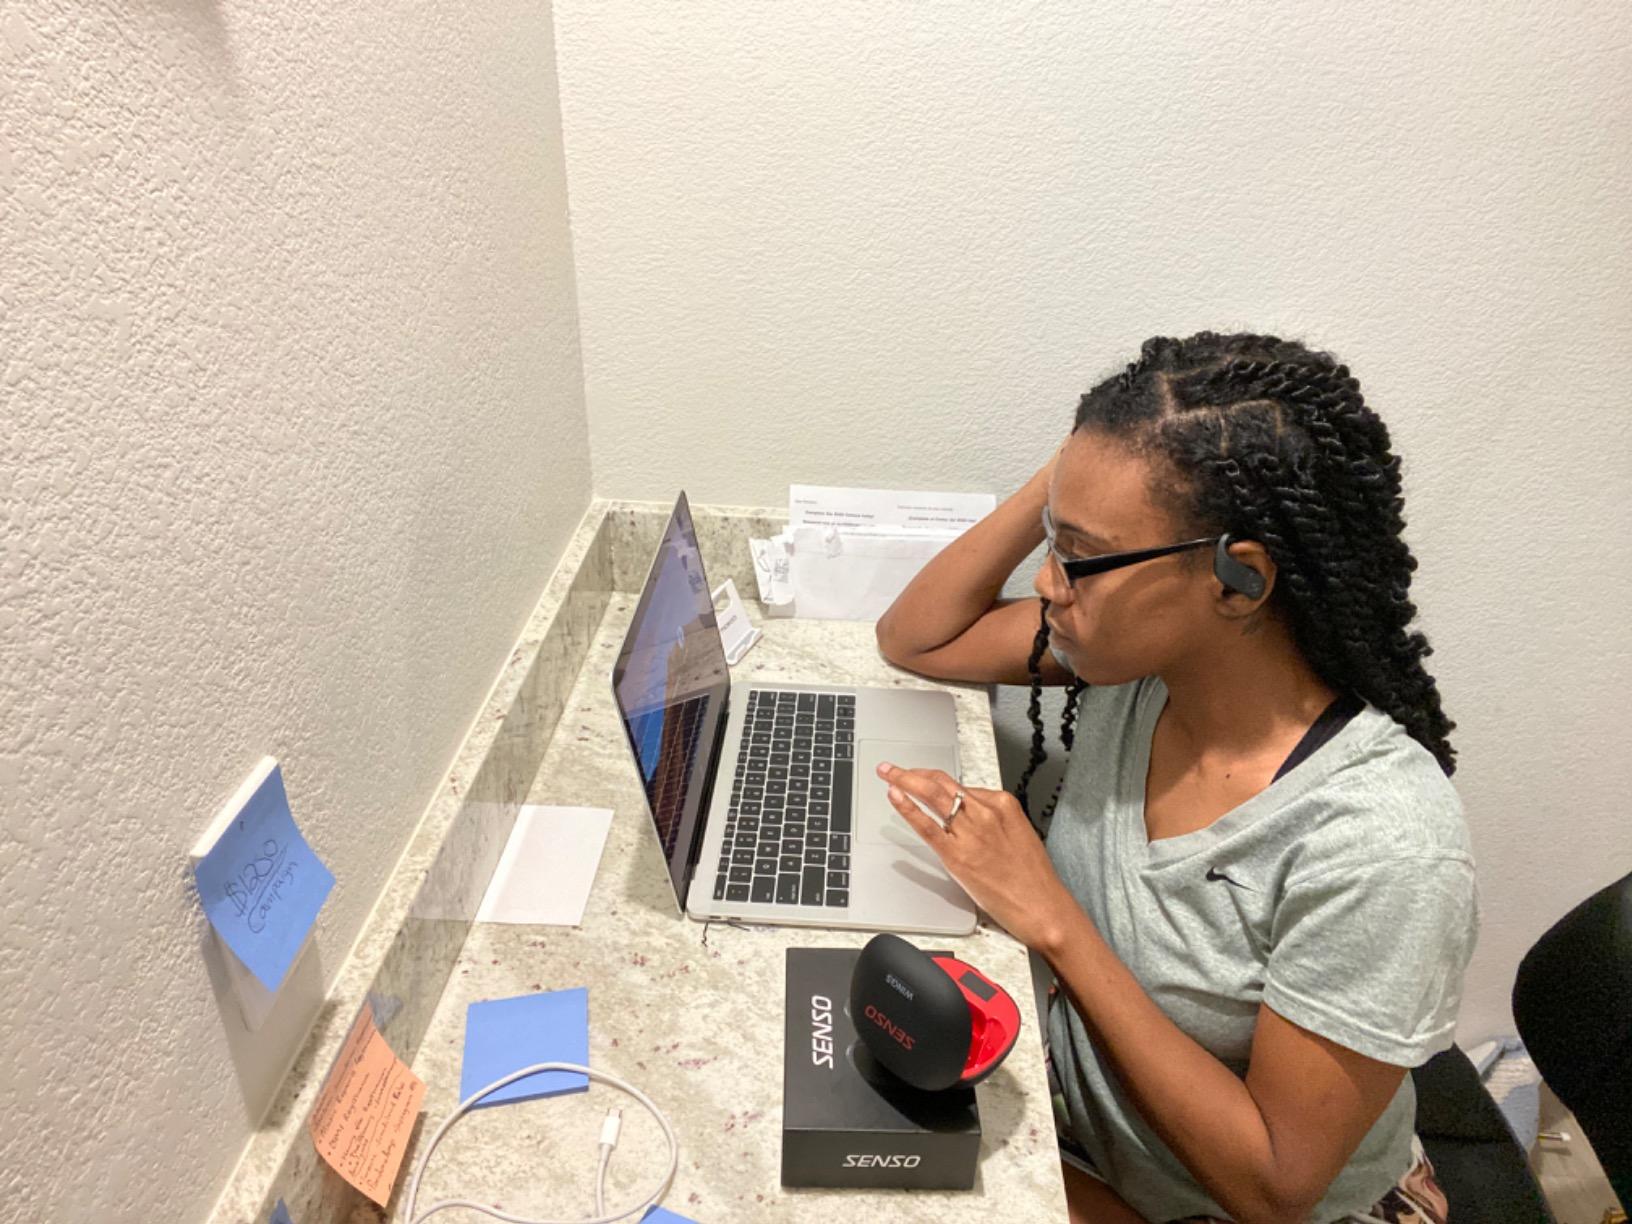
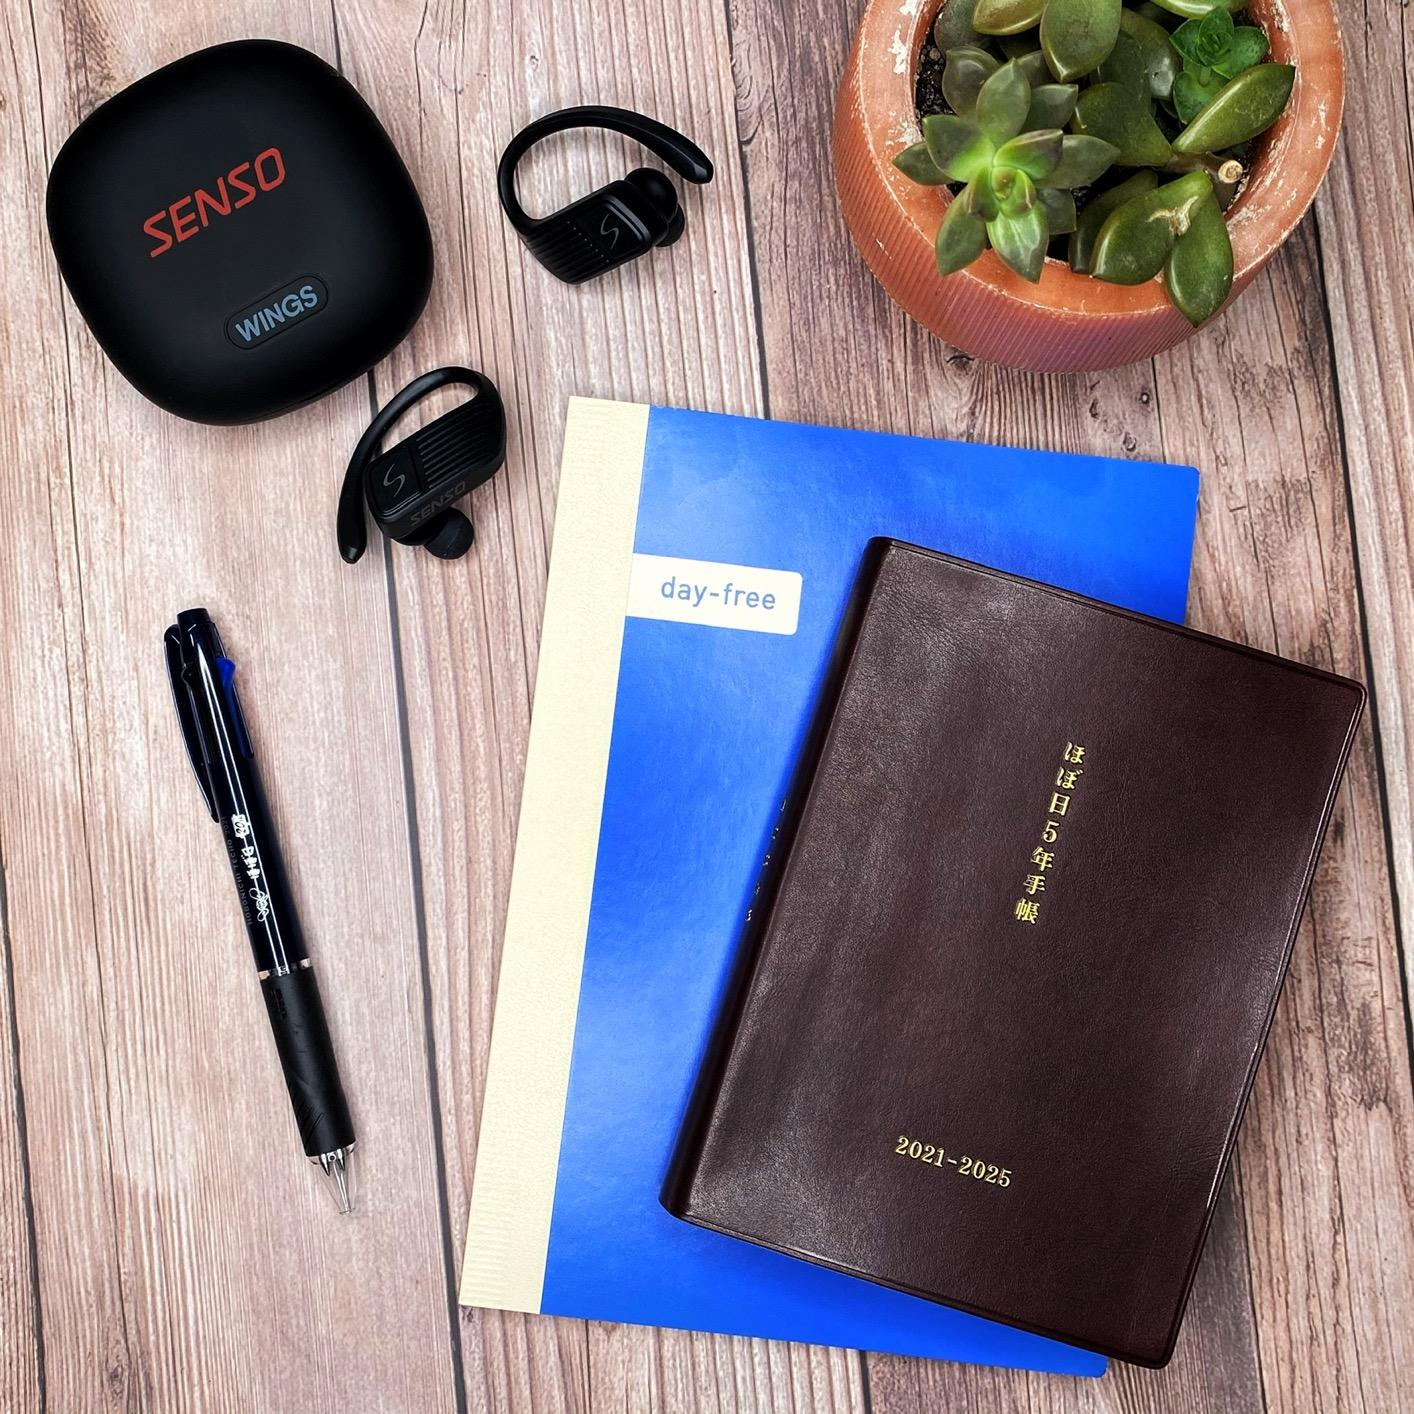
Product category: earbuds
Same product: yes